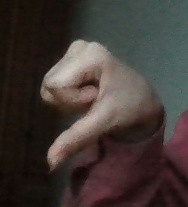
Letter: waw